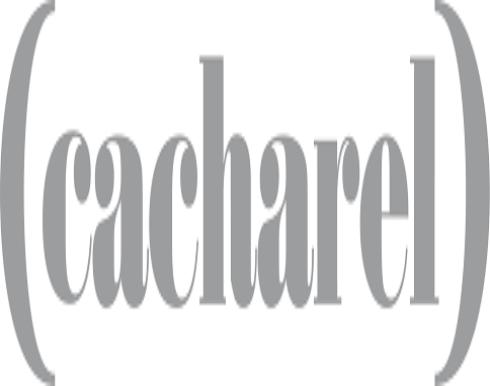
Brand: Cacharel
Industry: Clothes